Knoller C.II

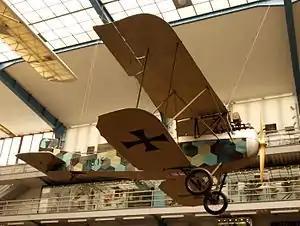

The Knoller C.II was a reconnaissance aircraft built in Austria-Hungary during World War I for use by the Austro-Hungarian army.